1st Ayrshire and Galloway Artillery Volunteers

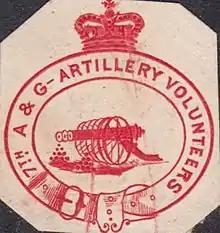
Letterhead with crest of one of the Ayrshire and Galloway Artillery Volunteer Corps, c1895

The 1st Ayrshire and Galloway Artillery Volunteer Corps was formed in 1859 as a response to a French invasion threat. It transferred to the Territorial Force (TF) in 1908 and its successor units fought with the 52nd (Lowland) Infantry Division in Palestine during World War I, and in and Burma during World War II. It continued in the Territorial Army (TA) until amalgamation in 1967.